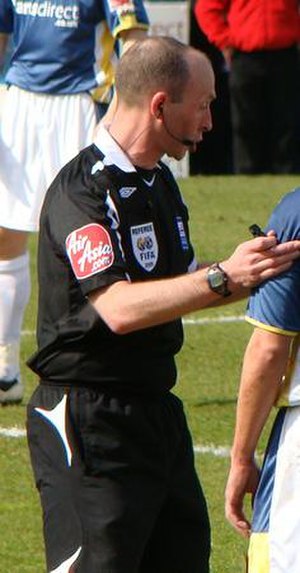
Mike Dean
Michael Leslie Dean er en engelsk fodbolddommer fra Wirral. Han har dømt internationalt under det internationale fodboldforbund FIFA siden 2003, hvor han er placeret i den europæiske dommergruppe som kategori 1-dommer, der er det næsthøjeste niveau for internationale dommere.